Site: brandenburg
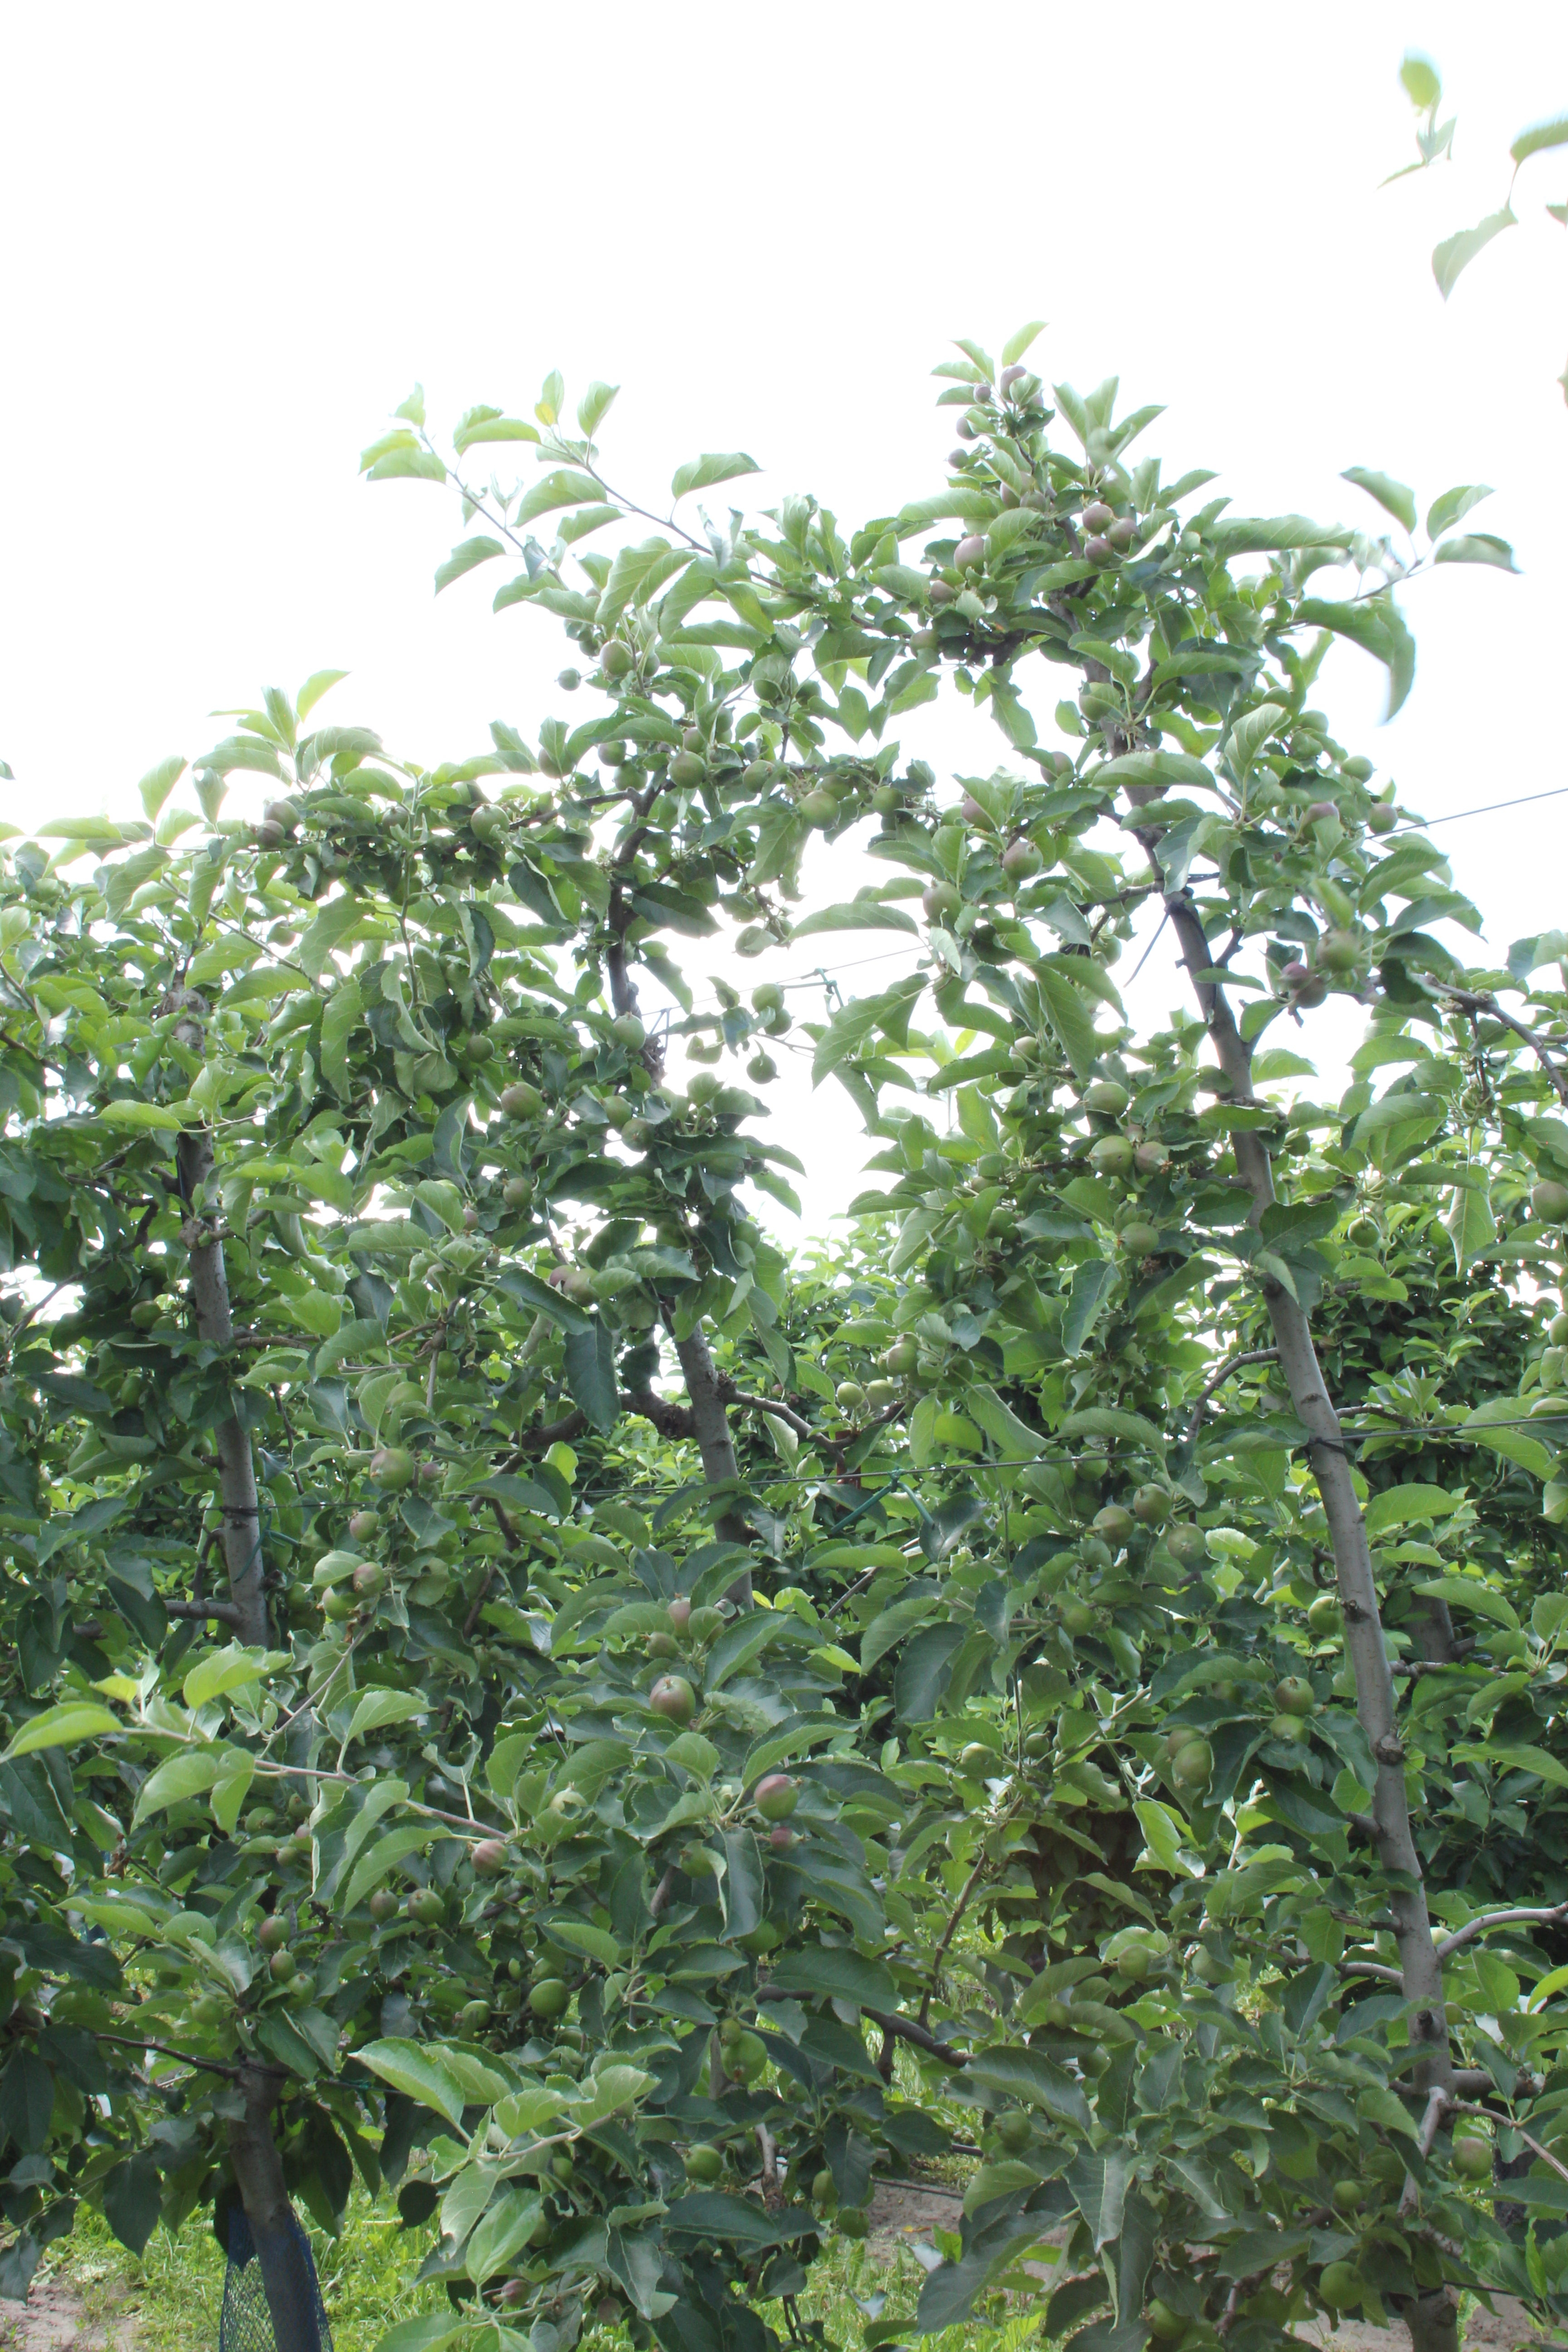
Growth stage (BBCH 73): Development of fruit